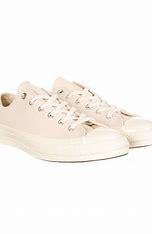
Brand: Converse
Model: Chuck Taylor All Star 1970S